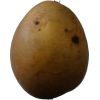
Label: Pear 3